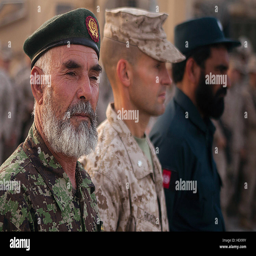
the senior representative stands at the head of formation